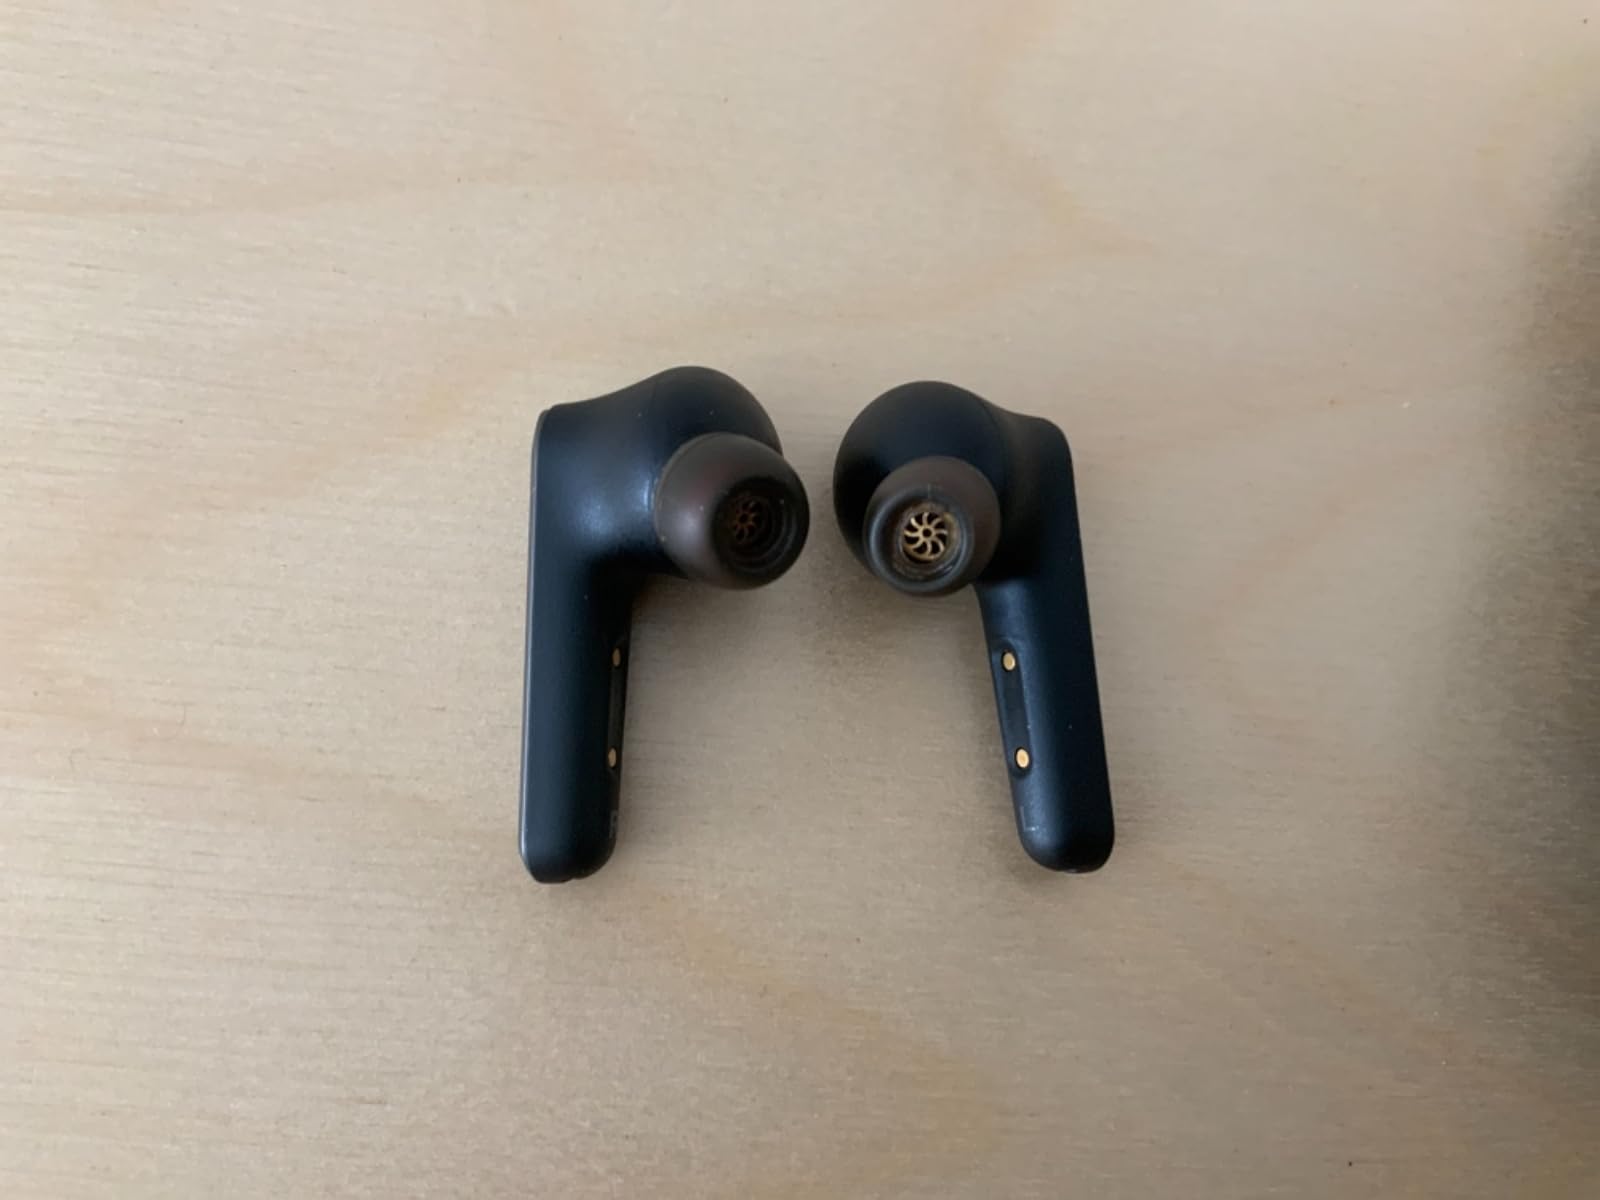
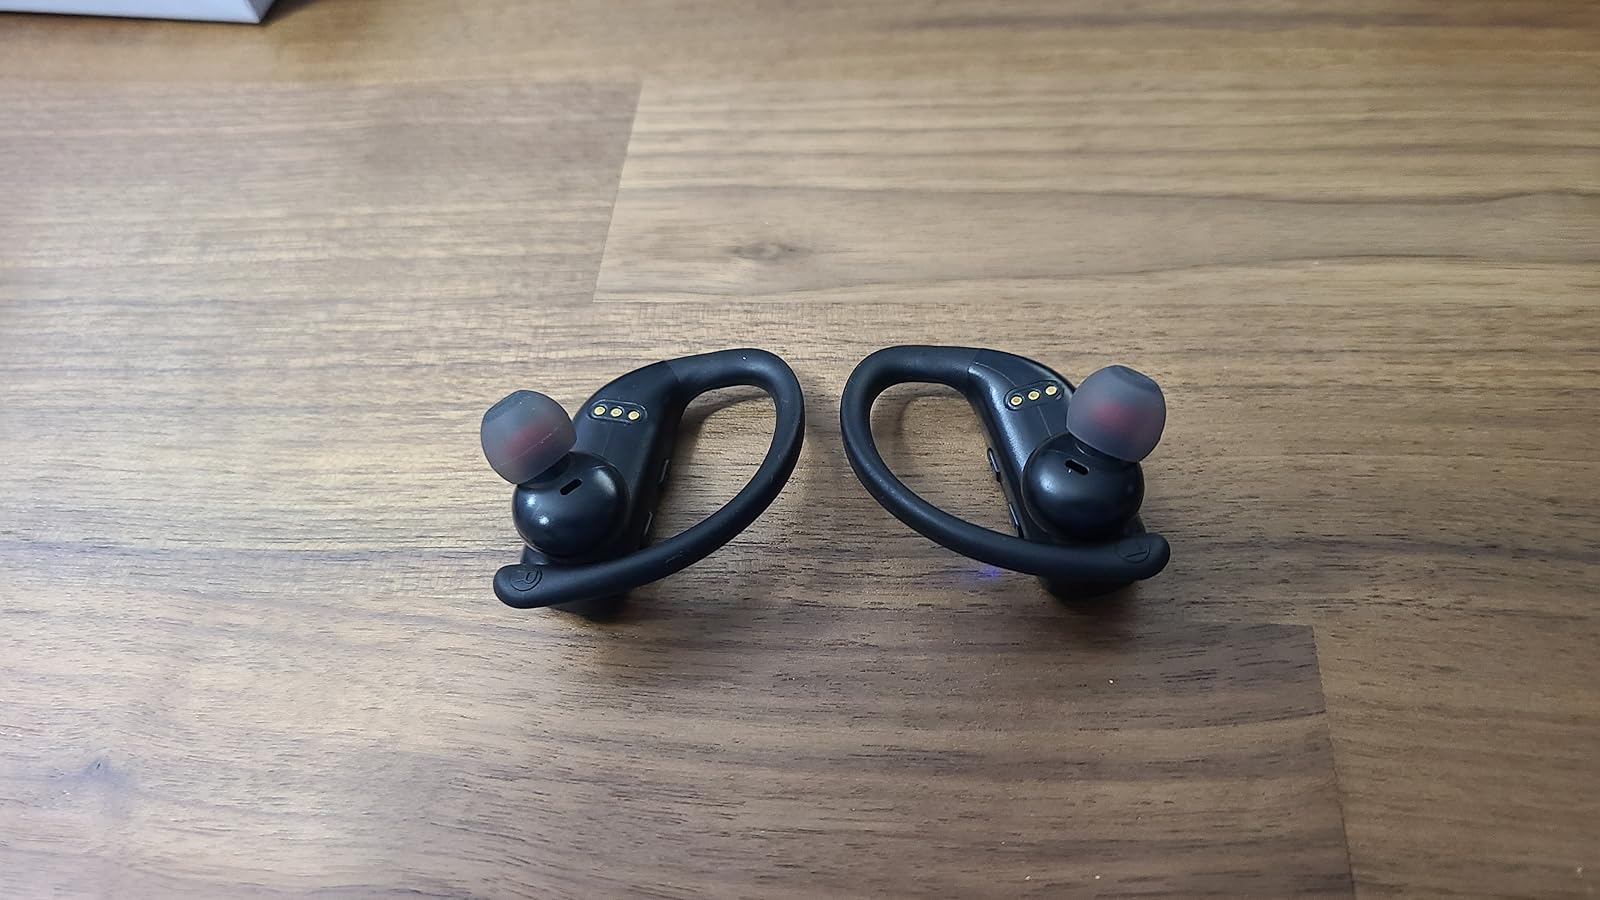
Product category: earbuds
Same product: no